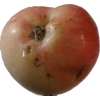
Label: Apple 10